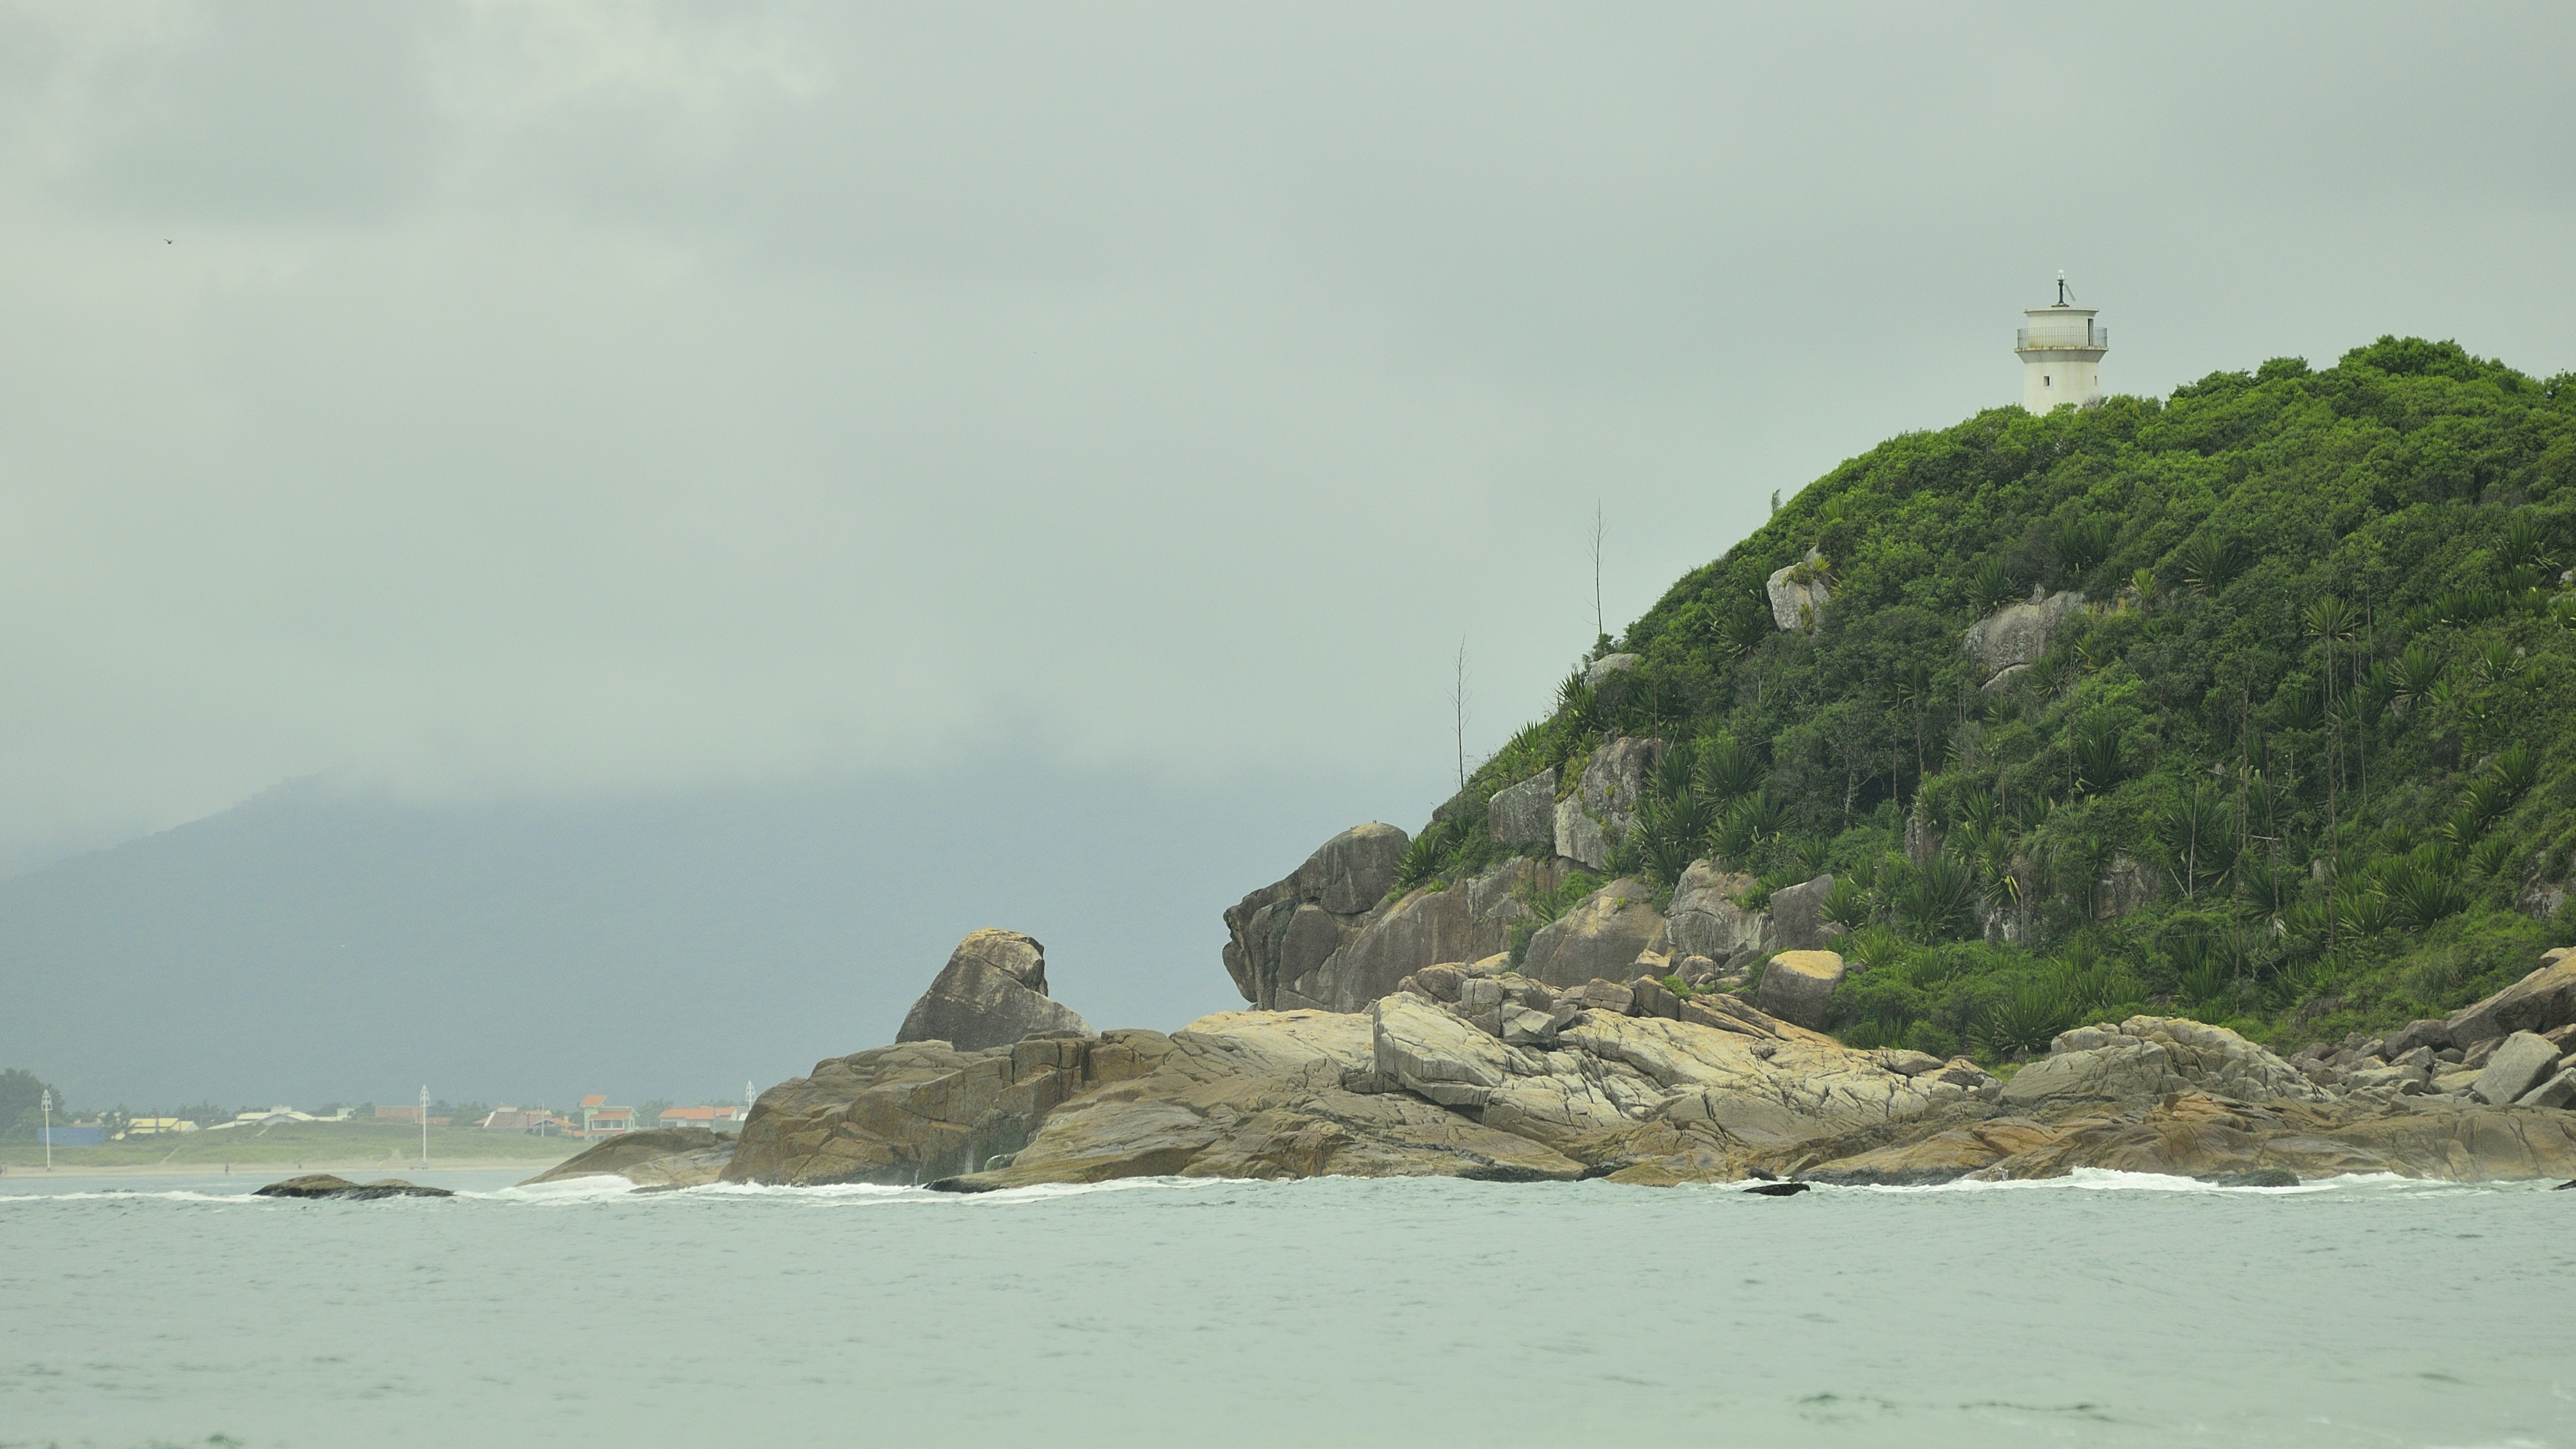
beach, sea, coast, rock, ocean, shore, wave, cliff, cove, bay, terrain, body of water, arena, mar, verano, praia, florianopolis, floripa, vacaciones, naufragados, cape, landform, geographical feature